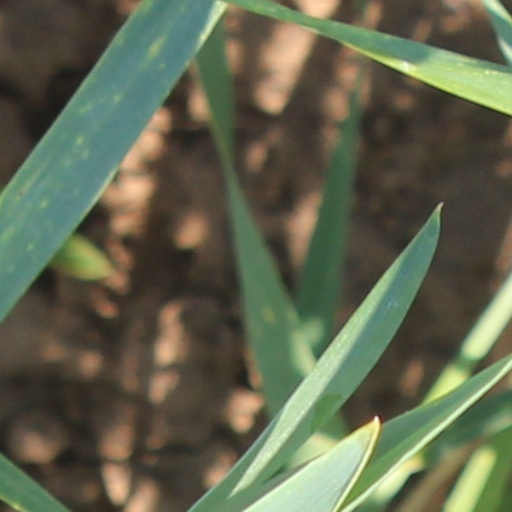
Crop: wheat